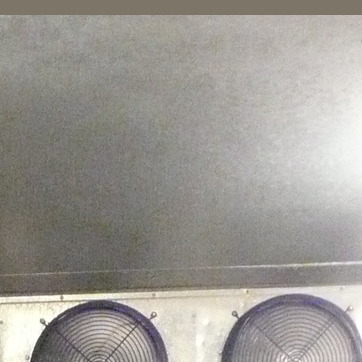
Material: metal